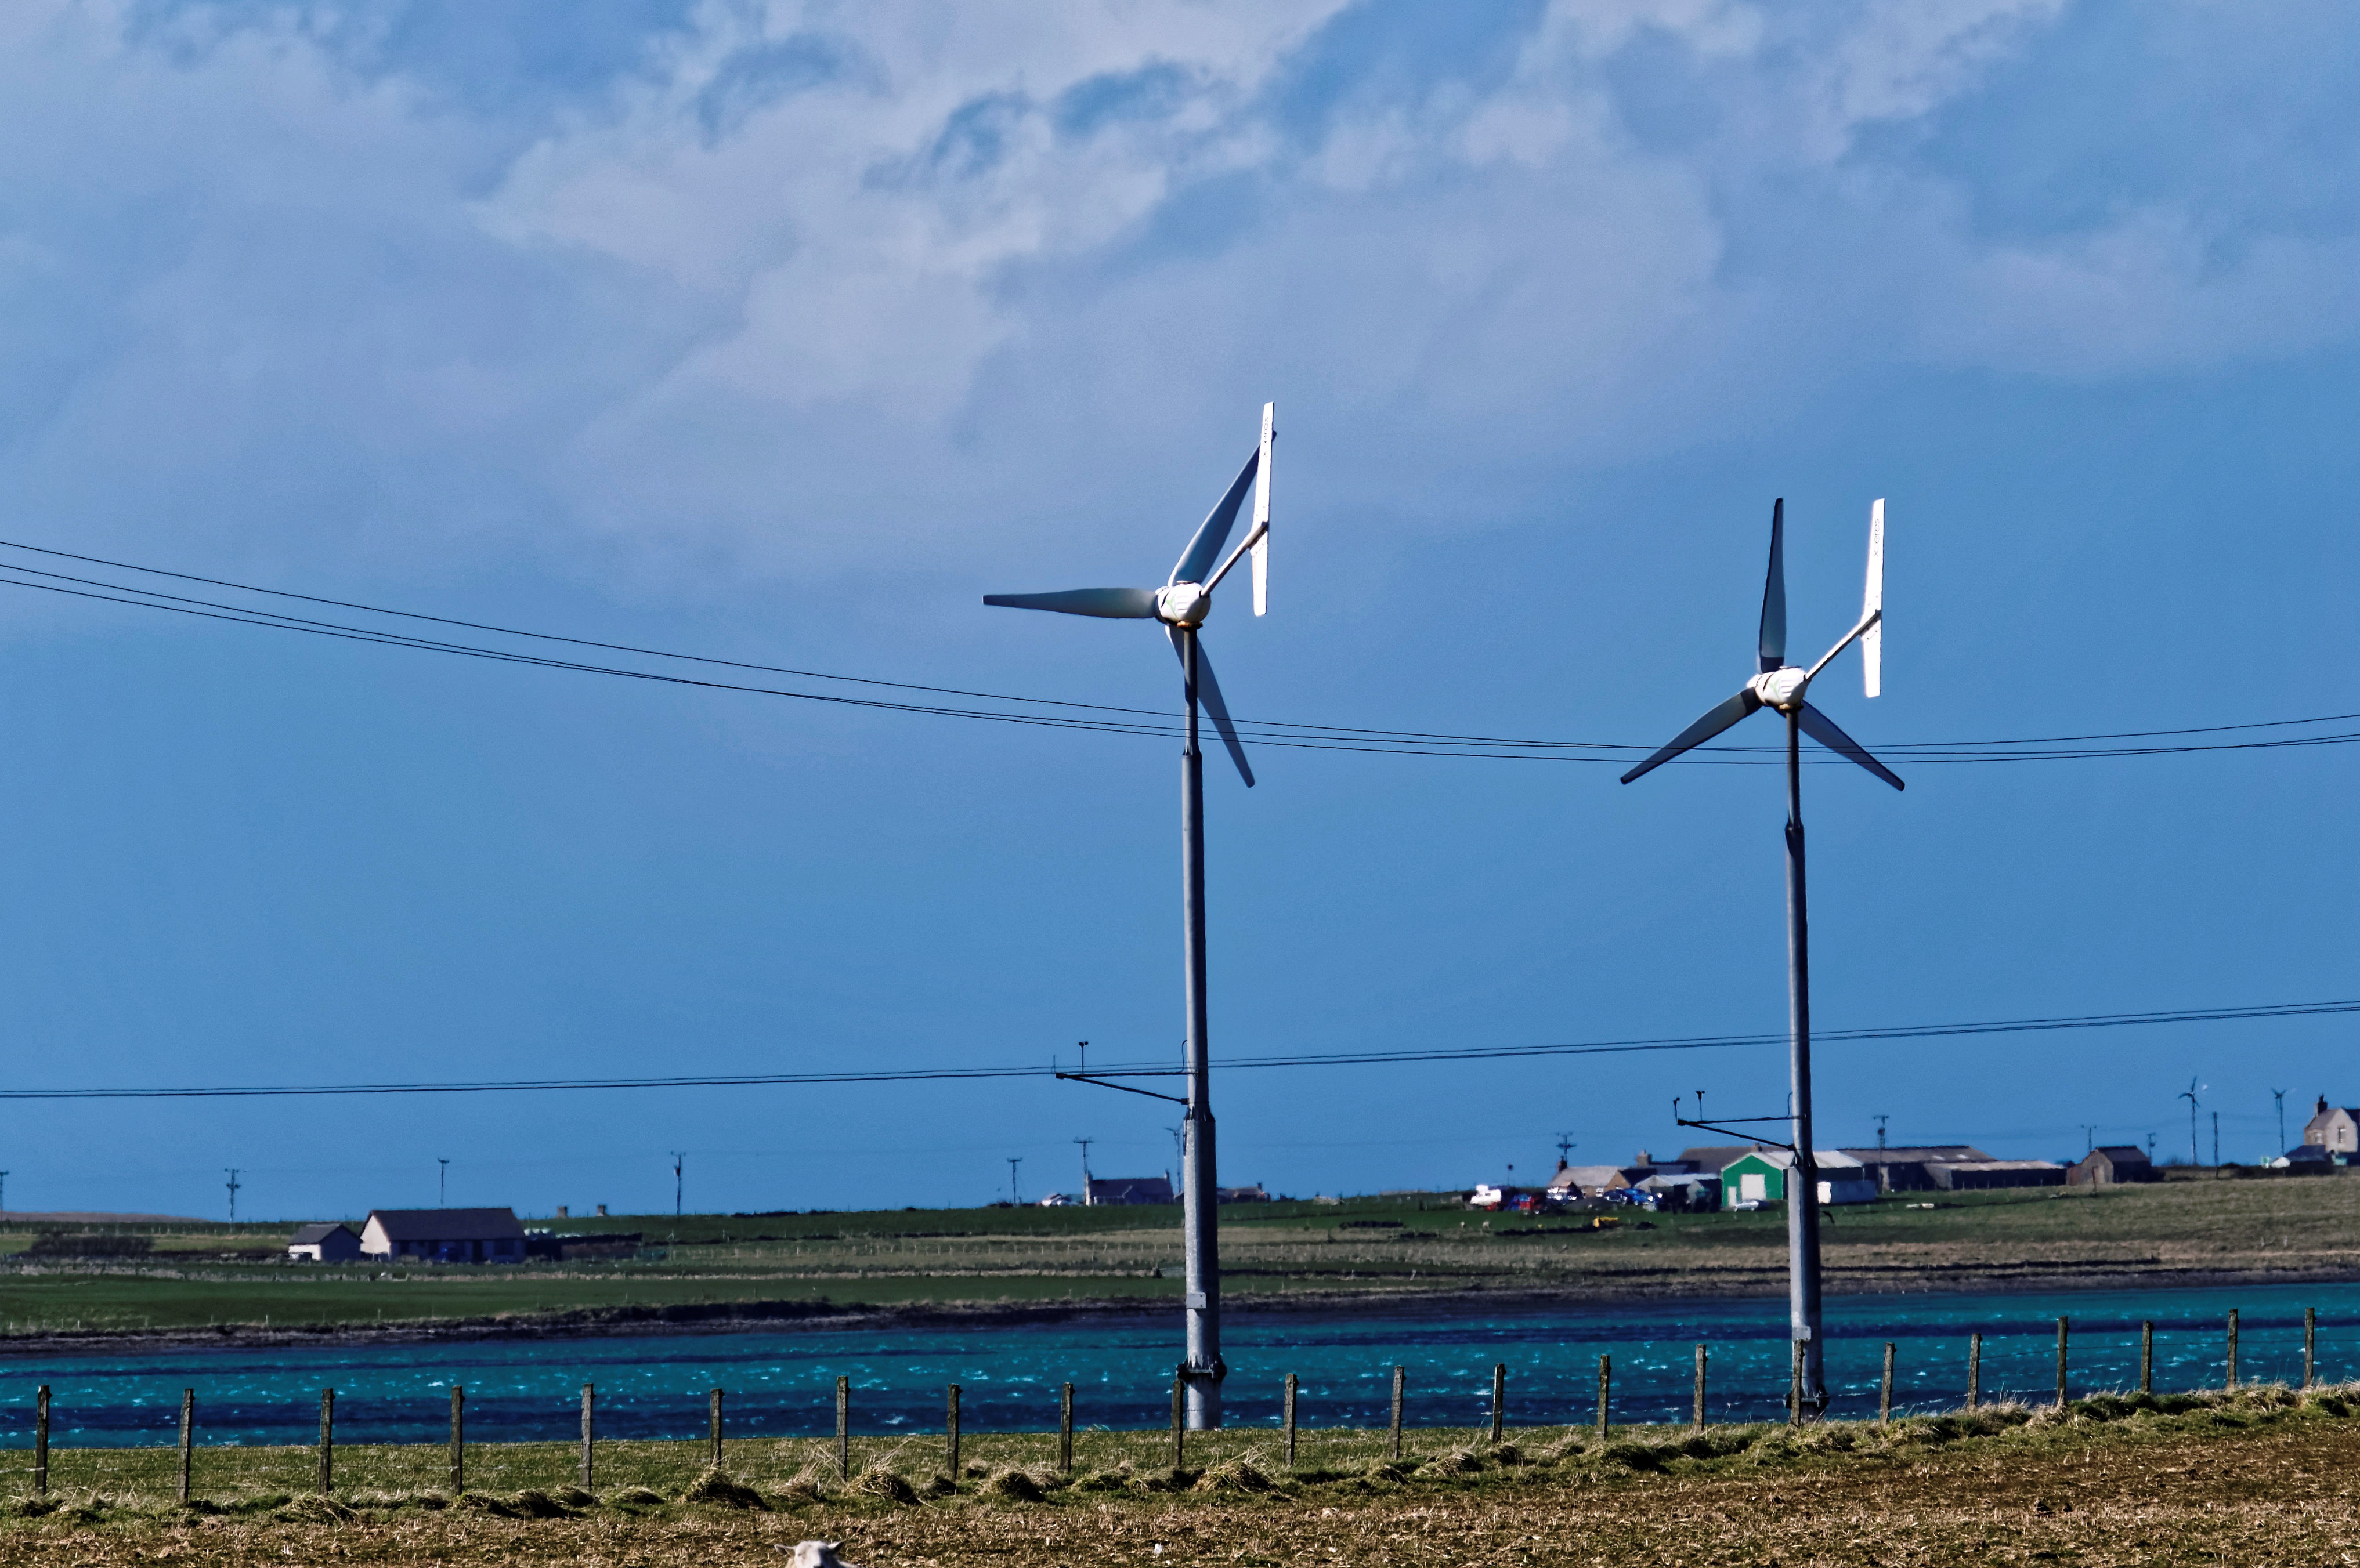
landscape, sea, nature, cloud, sky, technology, field, windmill, wind, environment, machine, blue, environmental, wind turbine, electricity, generator, energy, alternative, generate, power, wind farm, propeller, turbines, sustainable, renewable, overhead power line